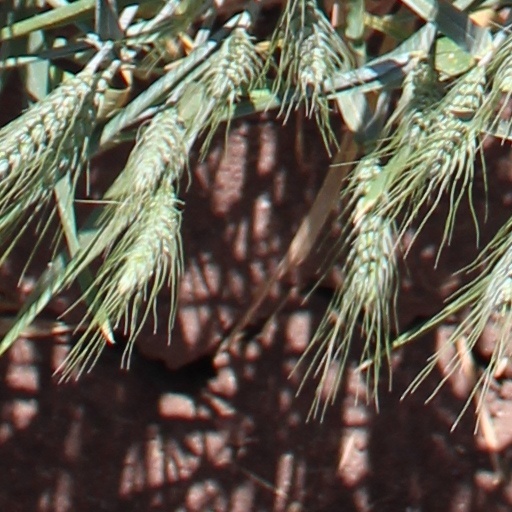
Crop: wheat